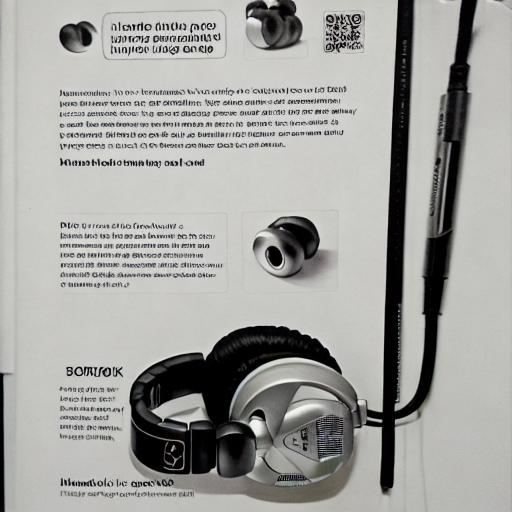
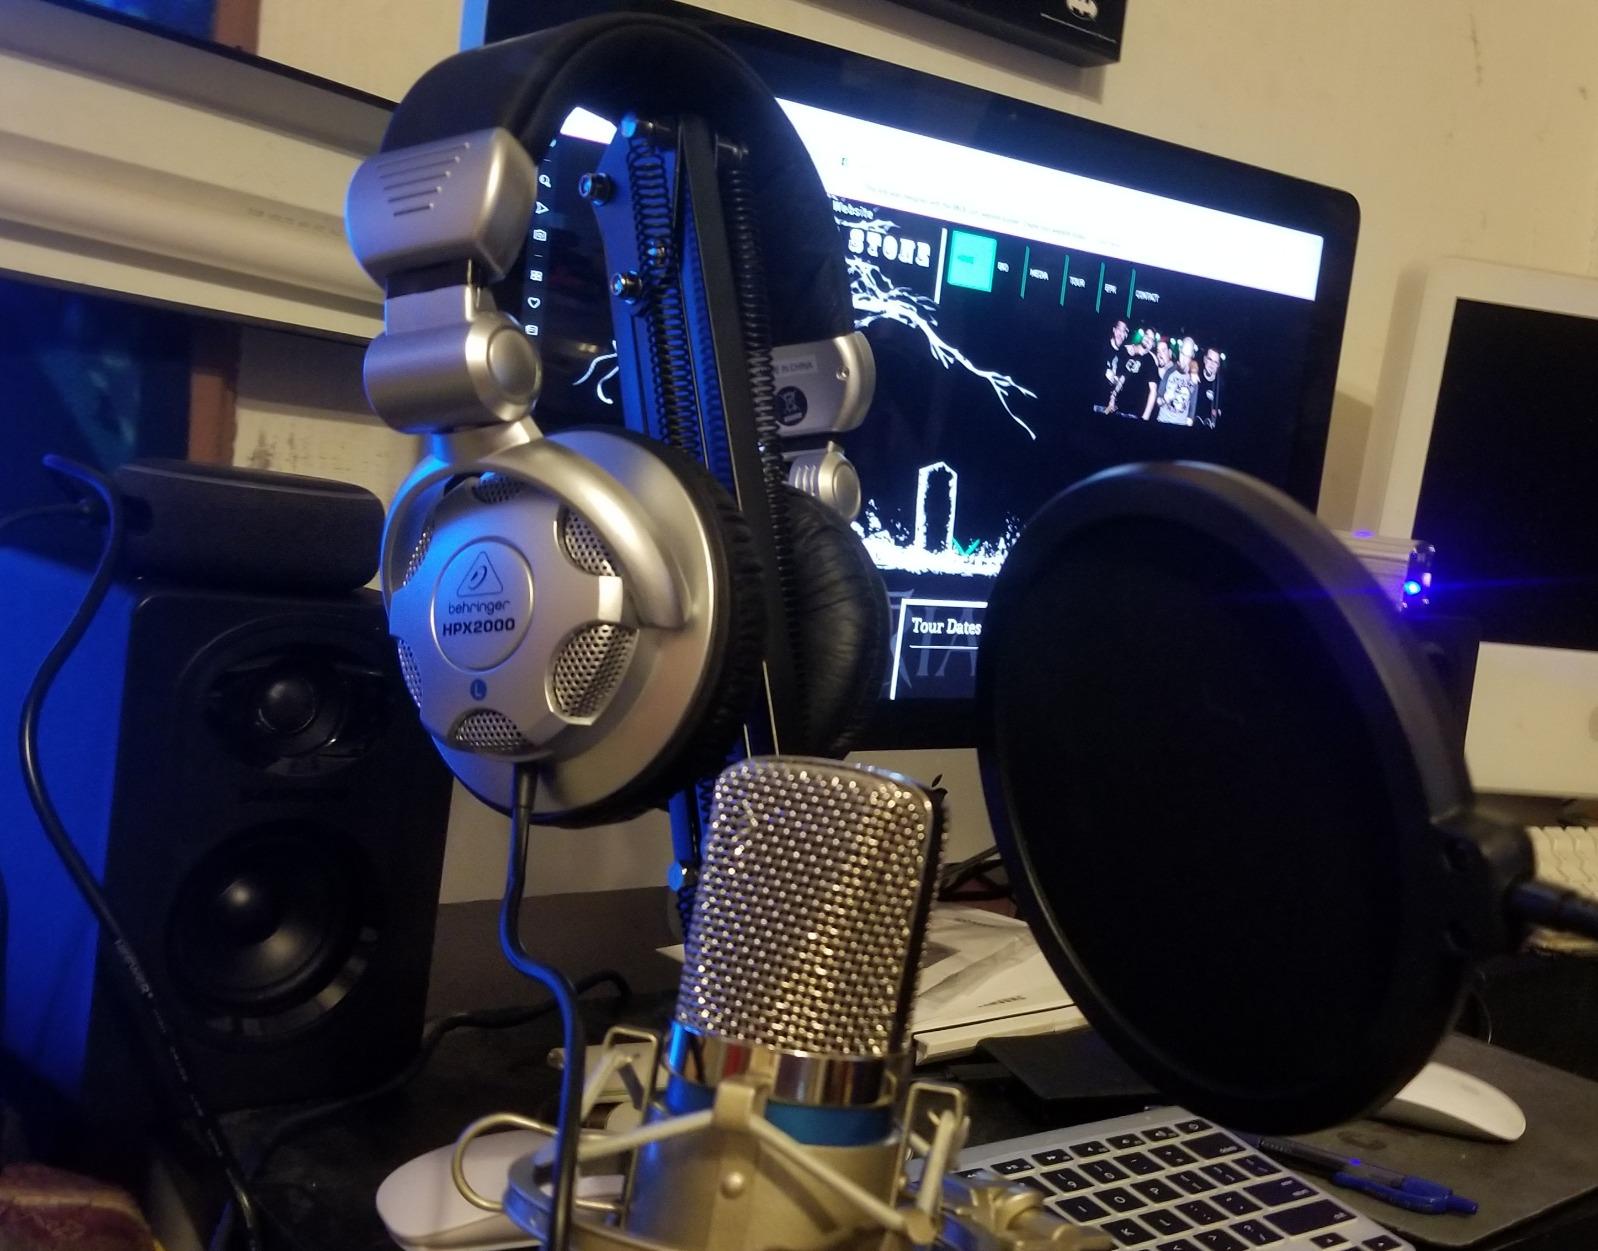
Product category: headphones
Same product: no